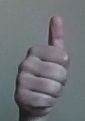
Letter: aleff